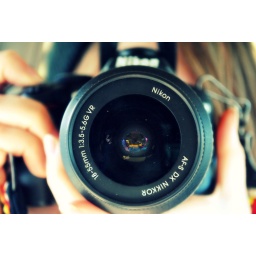
took this in the car mirror lol